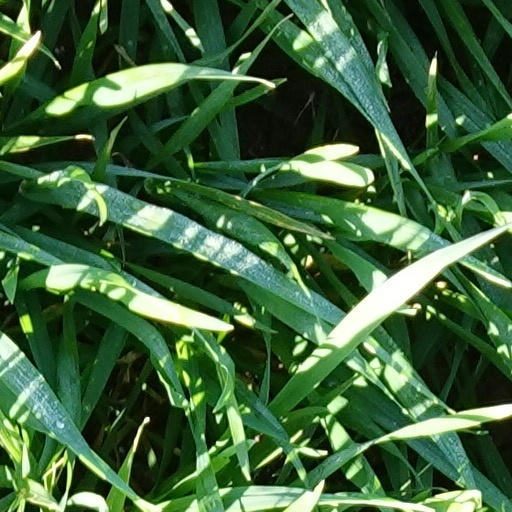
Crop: wheat